Astro Boy: Omega Factor

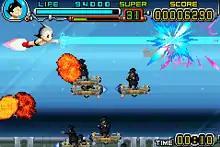
Astro defeats aerial enemies.

"Omega Factor" is a beat 'em up game starring Astro Boy, who must travel through stages to defeat enemies. Astro can punch and kick away enemies, as well as fire at them with a laser. Doing damage to the enemies will slowly fill the EX gauge at the top of the screen. Once the gauge is filled, Astro is able to perform a special attack, including a high-power laser, charging into the enemies, or guns that deal damage to every enemy on screen. Astro is also able to fly using rocket power, which is also sometimes necessary.